Berlin Trilogy

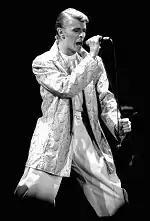
Bowie performing at Ekeberghallen during the Isolar II world tour, 1978

As the second release of the Berlin Trilogy, ""Heroes"" (1977) expands on the material found on "Low". Like its predecessor, it delves into art rock and experimental rock, while continuing Bowie's work in the electronic and ambient genres. The songs emphasise tone and atmosphere rather than guitar-based rock. However, they have been described as more positive in both tone and atmosphere than the songs on "Low". Visconti would describe the album as "a very positive version of "Low"". It follows the same structure as its predecessor, with side one featuring more conventional tracks and side two featuring mostly instrumental tracks.